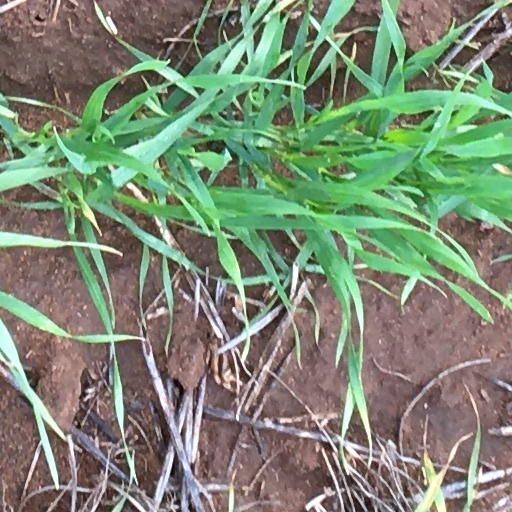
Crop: wheat